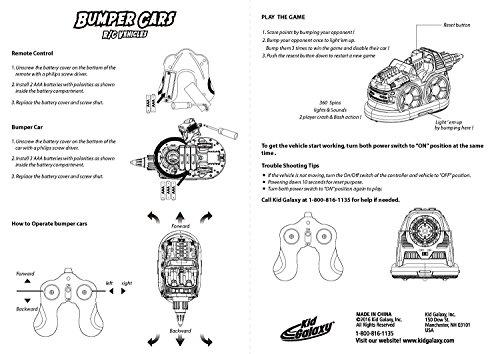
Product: Kid Galaxy Remote Control Bumper Cars. RC 2 Player Game. 2 Cars and 2 Controllers Included
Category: Toys & Games | Hobbies | Remote & App Controlled Vehicles & Parts | Remote & App Controlled Vehicles | Cars
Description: Two Gifts for the Price of One: Includes 2 RC cars and 2 remote controls; Fully functional durable design for bumping; Each RC toy operates independently; Dimensions: 7.5 x 4 x 3.5 inches.
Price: $59.99
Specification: ProductDimensions:13x9.2x6inches|ItemWeight:2pounds|ShippingWeight:2.4pounds(Viewshippingratesandpolicies)|DomesticShipping:ItemcanbeshippedwithinU.S.|InternationalShipping:ThisitemcanbeshippedtoselectcountriesoutsideoftheU.S.LearnMore|ASIN:B0018AE7IW|Itemmodelnumber:10304|Manufacturerrecommendedage:8yearsandup